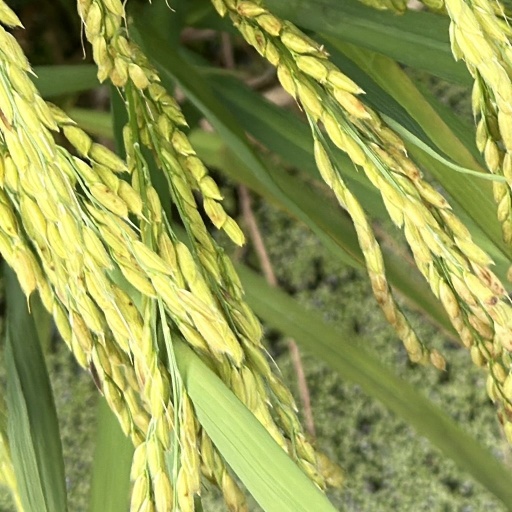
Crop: rice